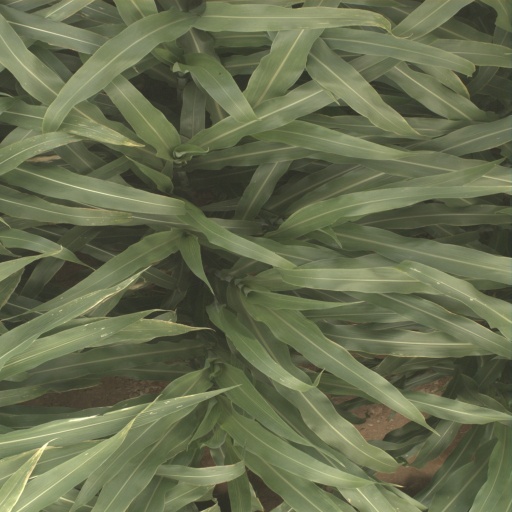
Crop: sorghum